W.D. Crawford House

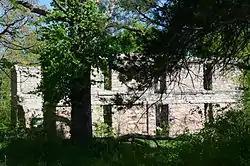

The W. D. Crawford House is a historic house in rural central Carroll County, Arkansas. It is located on the east side of County Road 643, east of Berryville, near the small rural community of Cisco. It is a two-story stone structure, with a hip roof that rises to a cupola at the peak. The house was built c. 1900 by W. D. Crawford, a graduate of the law school of the University of Arkansas at Fayetteville, who used the building as a home and school until 1904, when he founded the Ozark Normal School at Green Forest. Crawford would remain a constant presence in the educational systems of the region until his death in 1952.